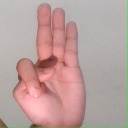
अक्षर: भ